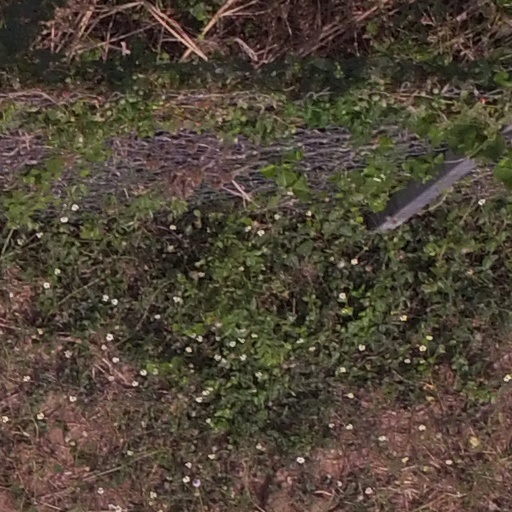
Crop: maize; corn